Otakar Hořínek

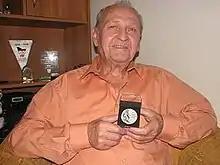
Hořínek with medal in 2012

Otokar Hořínek (12 May 1929 – 8 June 2015) was a Czechoslovak sport shooter. He was born in Prostějov. Competing for Czechoslovakia, he won a silver medal in 50 metre rifle three positions at the 1956 Summer Olympics in Melbourne.